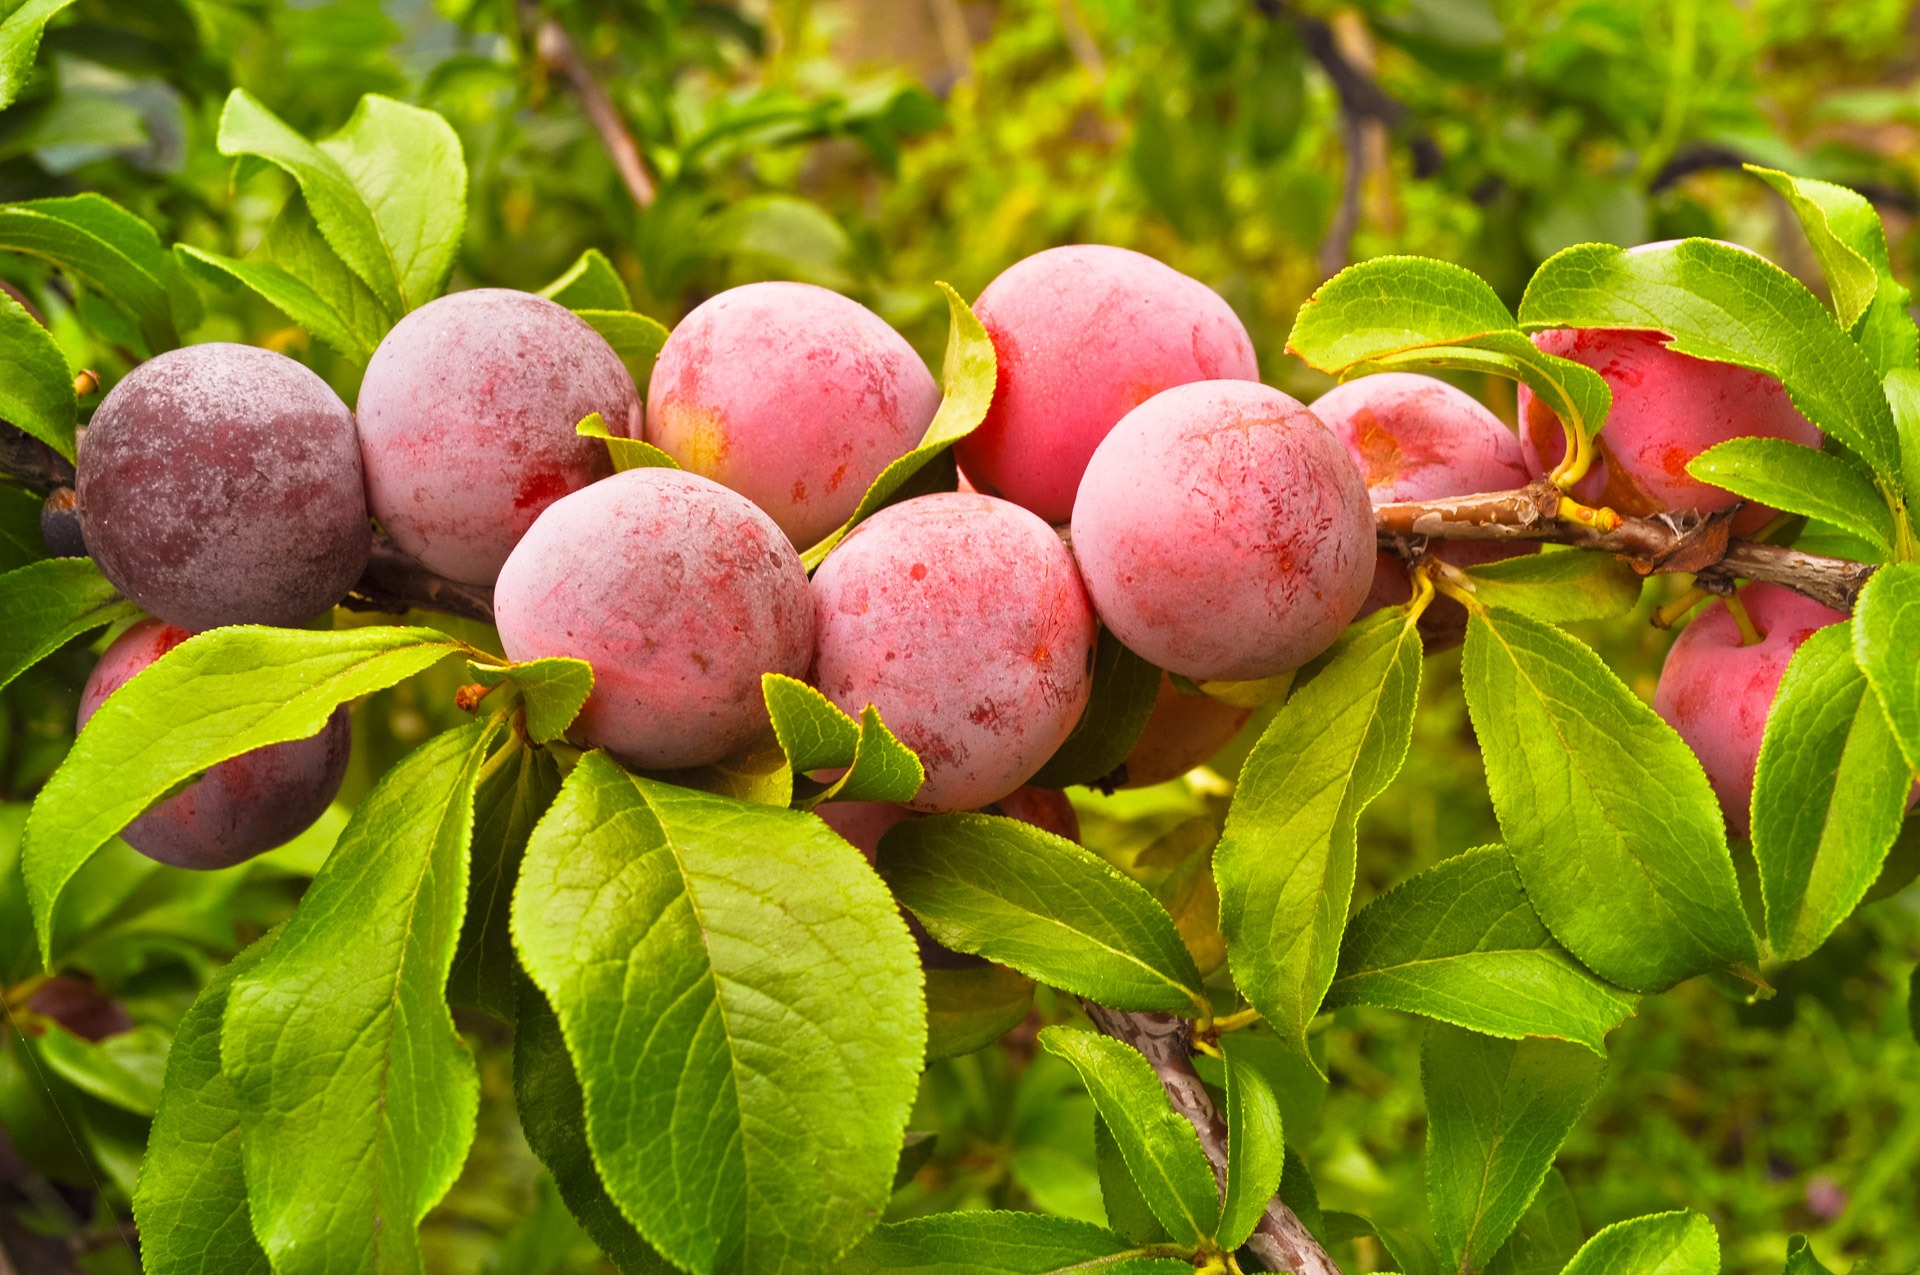
tree, nature, forest, branch, plant, fruit, flower, environment, food, harvest, produce, fresh, agriculture, leaves, outdoors, berries, shrub, branches, peach, plums, organic, flowering plant, rose family, damson, land plant